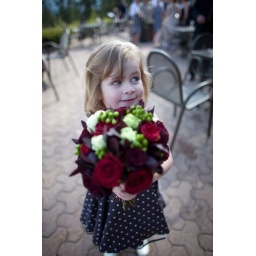
ridiculously cute little girl at a wedding..she followed me around so she could hold the bouquet for me!